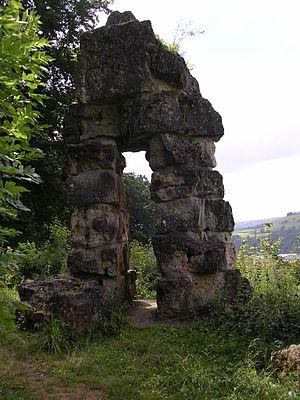
Le dolmen appelé Deiwelselter à Diekirch (Luxembourg).